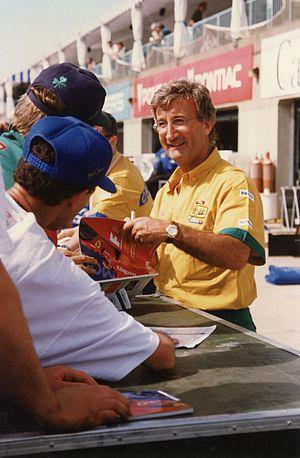
Edmund « Eddie » Jordan, né le 30 mars 1948 à Dublin, en Irlande, est le fondateur et ancien propriétaire de Jordan Grand Prix, écurie de Formule 1 présente sur les circuits de 1991 à 2005.
Jordan Grand Prix est une écurie irlandaise de Formule 1, basée à Silverstone en Angleterre et fondée en 1991 par Eddie Jordan.